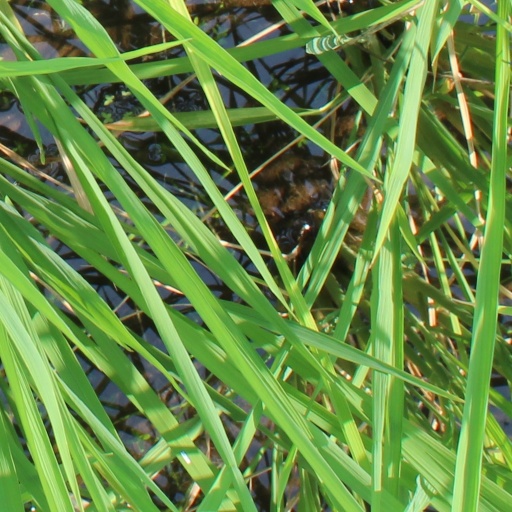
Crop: rice